Hallstatt culture

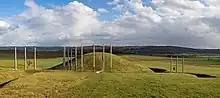
Glauberg burial mound and reconstructed posts

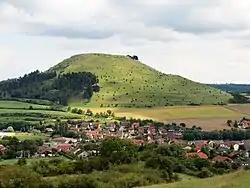
Ipf hillfort in Germany

The monumental burial mounds at Glauberg and Magdalenenberg in Germany featured structures aligned with the point of the major lunar standstill, which occurs every 18.6 years. At Glauberg this took the form of a 'processional avenue' lined by large ditches, whilst at Magdalenenberg the alignment was marked with a large timber palisade. The knowledge required to create these alignments would have required long-term observation of the skies, possibly over several generations. At Glauberg other ditches and postholes associated with the mound may have been used to observe astronomical phenomena such as the solstices, with the whole ensemble functioning as a calendar. According to the archaeologist Allard Mees, the numerous burials within the Magdalenenberg mound were positioned to mirror the constellations as they appeared at the time of the summer solstice in 618 BC. Mees argues that the Magdalenenberg represented a lunar calendar and that knowledge of the 18.6 year lunar standstill cycle would have enabled the prediction of lunar eclipses. According to Mees many other burial mounds in this period were also aligned with lunar phenomena. An analysis of Hallstatt period burials by Müller-Scheeßel (2005) similarly suggested that they were oriented towards specific constellations. According to Gaspani (1998) the diagonals of the rectangular Hochdorf burial chamber were also aligned with the major lunar standstill.